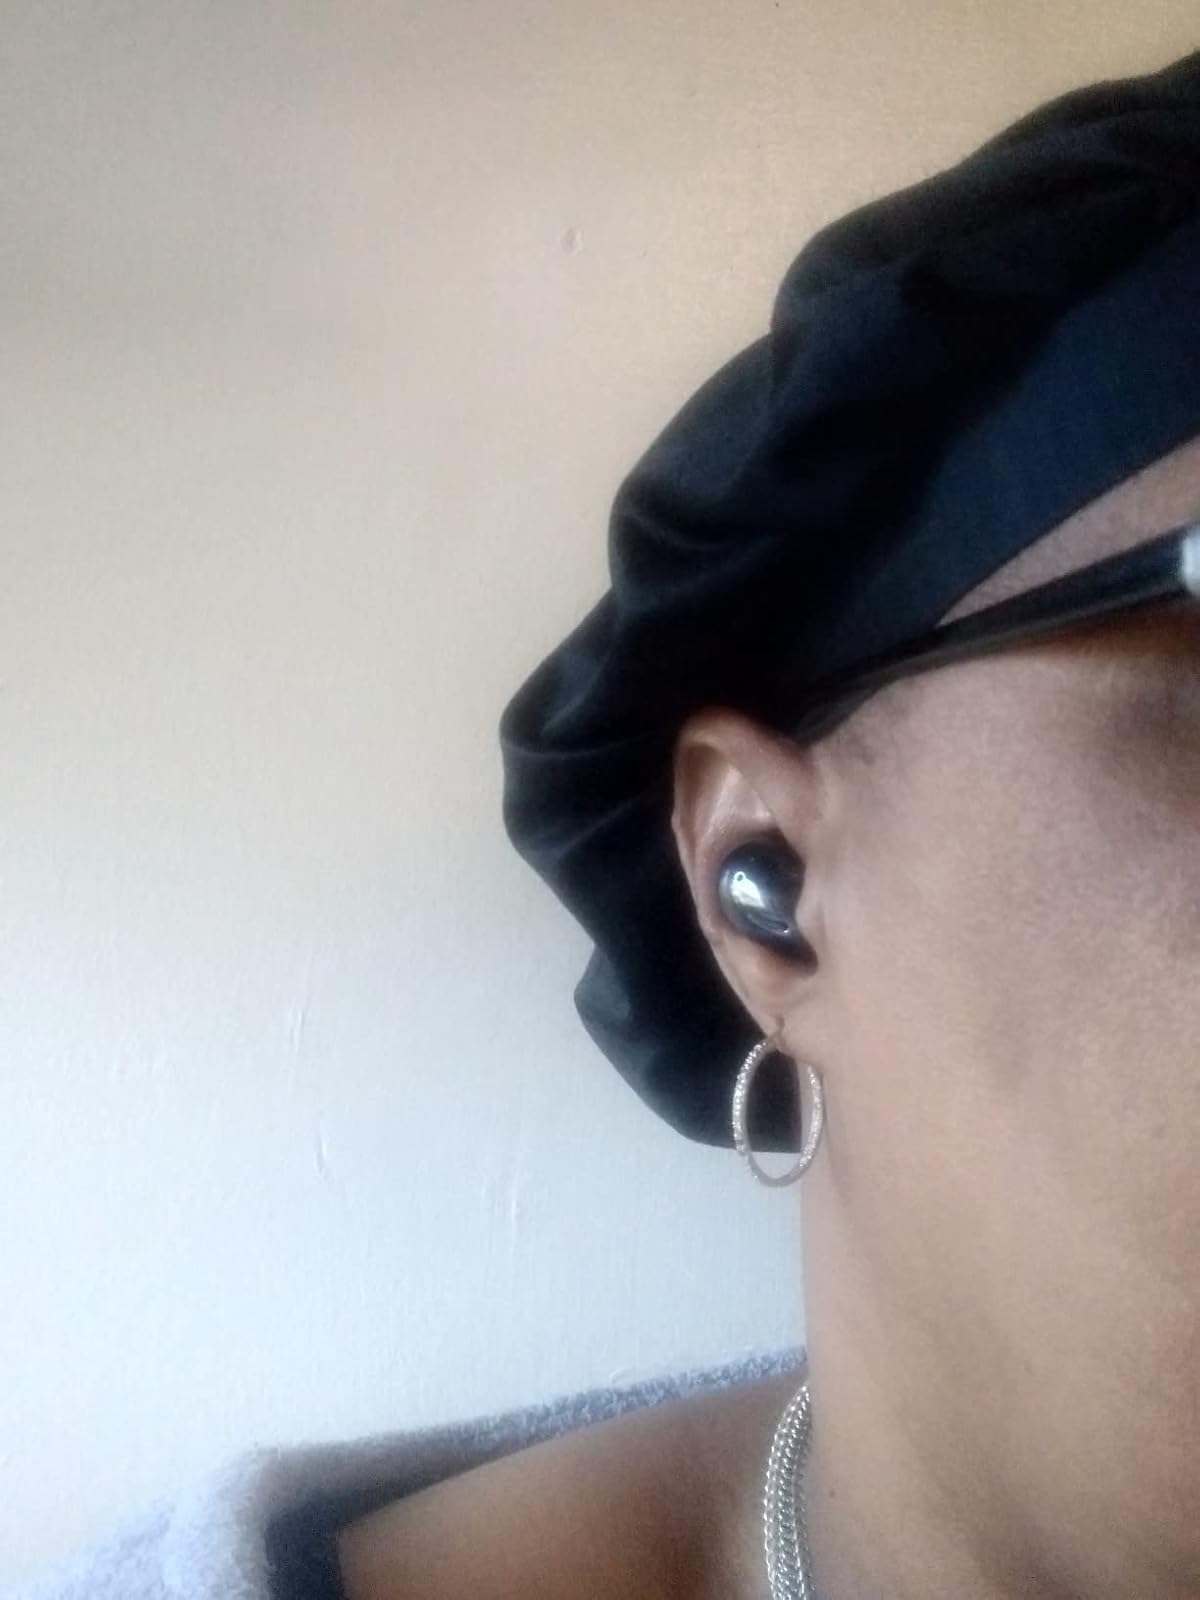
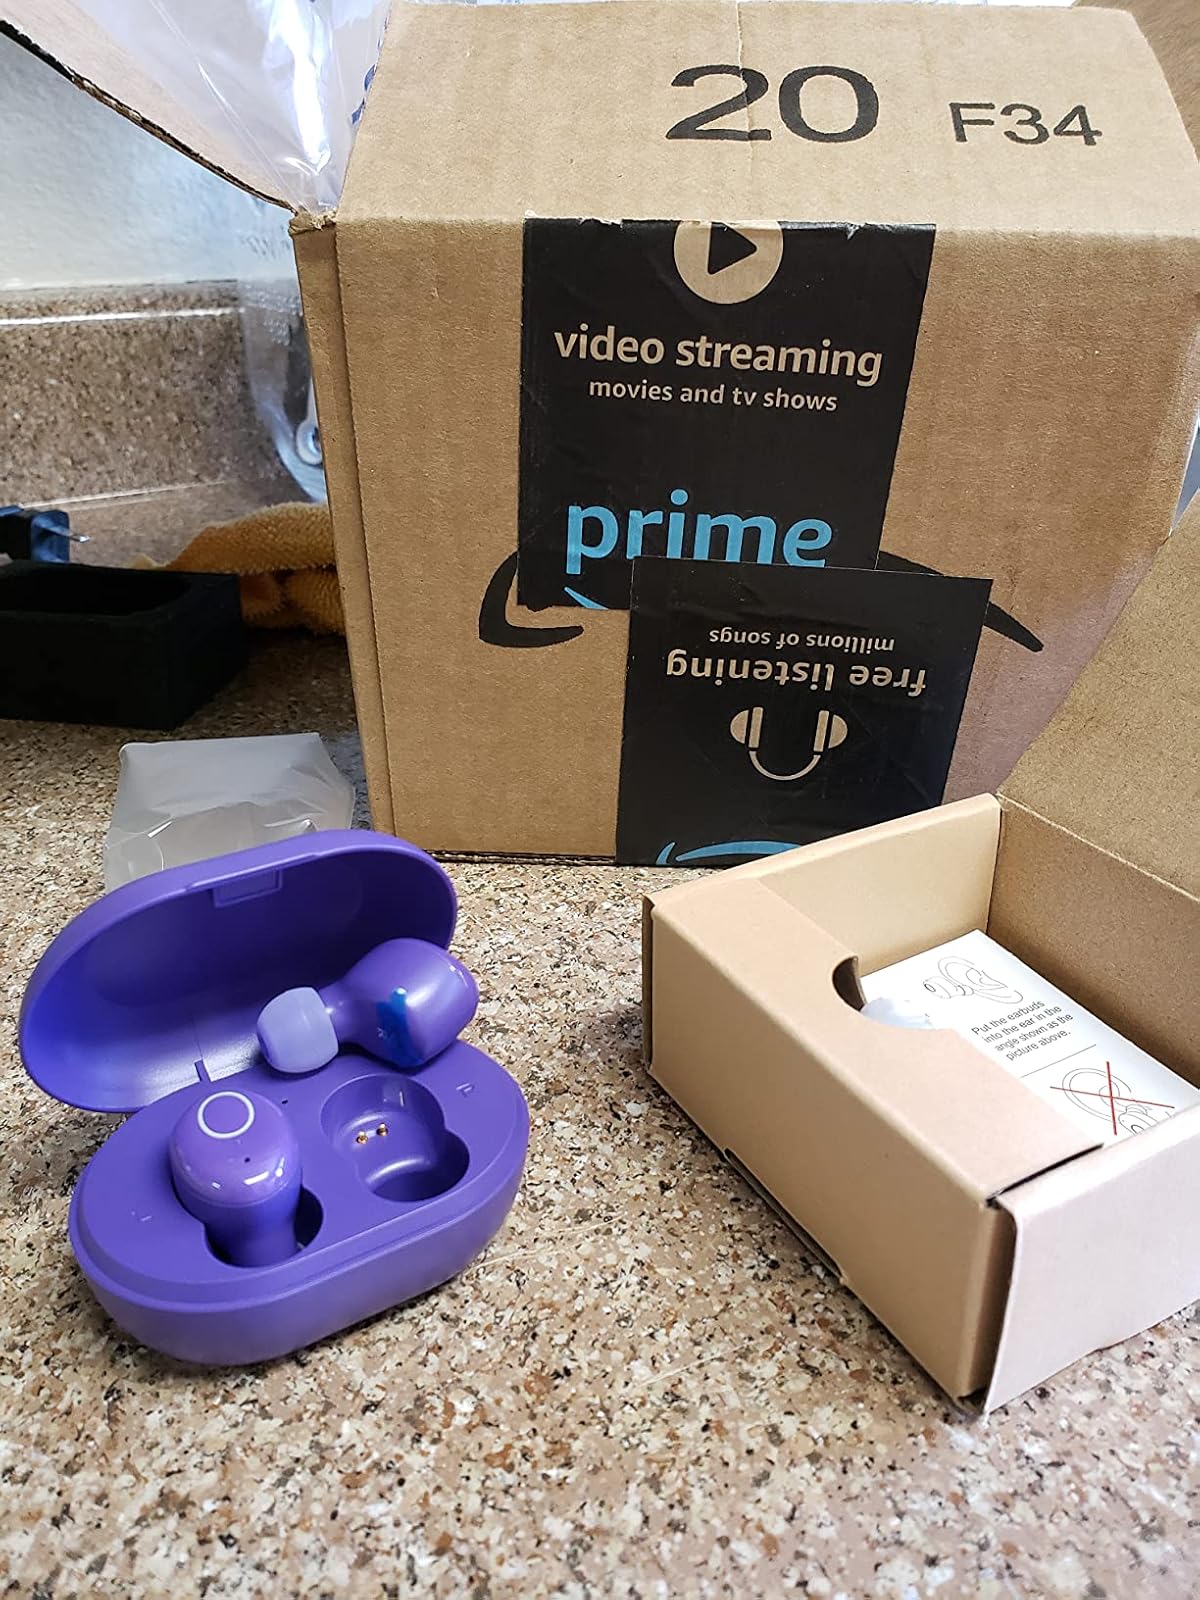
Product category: earbuds
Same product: no